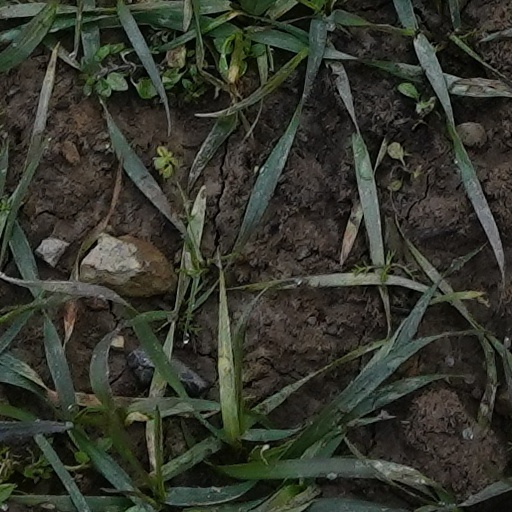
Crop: wheat